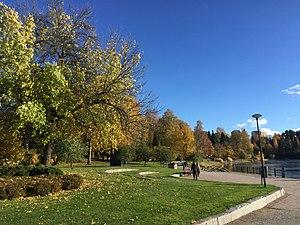
Le Valkeisenlampi ou officiellement Valkeinen est un étang entouré du parc Valkeisenpuisto au centre-ville de Kuopio en Finlande.
Un parc est une zone délimitée d'un territoire, maintenu dans son état naturel ou semi-naturel et paysagé.